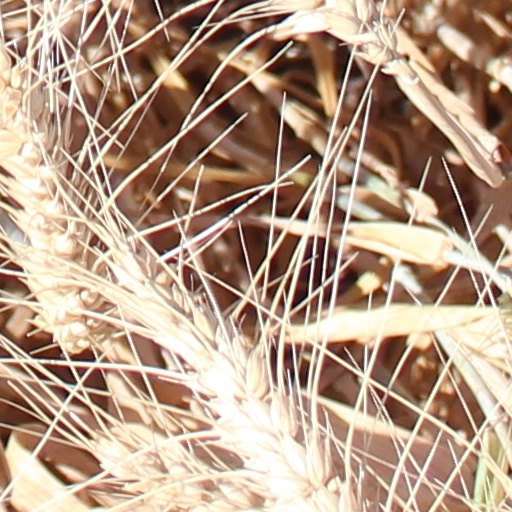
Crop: wheat